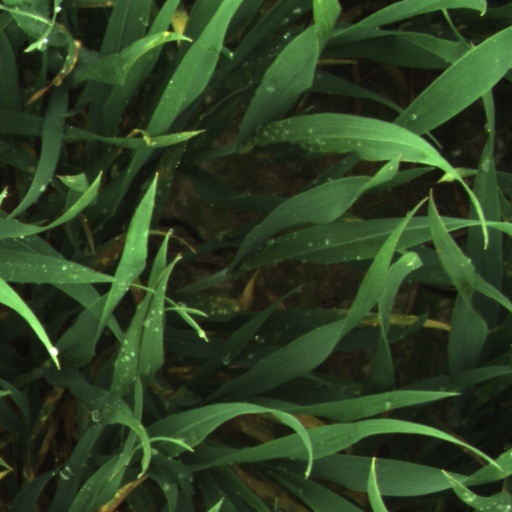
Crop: wheat